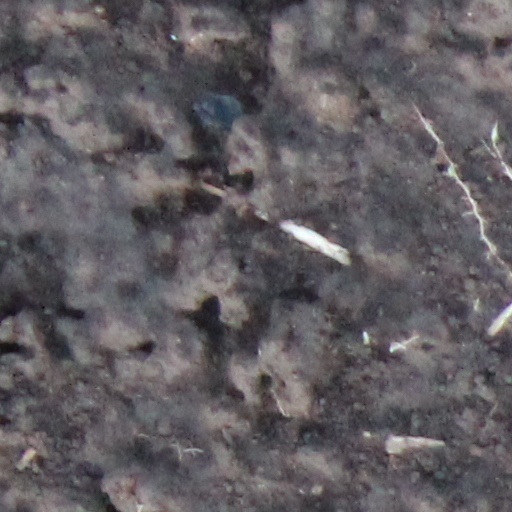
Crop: wheat